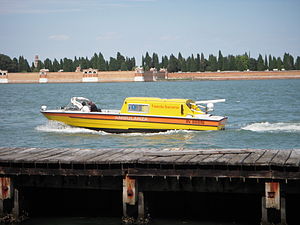
Ambulance
I Venedig anvendes ambulance-både.
Ambulancebåd i kanalen ved Hospitals-øen i Venedig. 12. august 2012.
En ambulance er et transportmiddel beregnet til transport af syge eller tilskadekomne til eller fra et behandlingssted såsom et hospital. Både indretning, bemaling og transportmidlets type kan variere en del fra land til land, ligesom ambulancebegrebet kan dække over mange forskellige transportfunktioner – både akutte og ikke-akutte opgaver.